Chester Mystery Plays

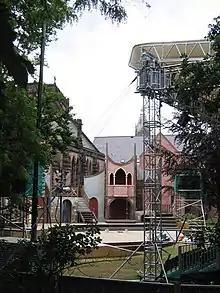
The stage for the 2008 Chester Mystery Plays: A view of Cathedral Green which has been taken over for the time being for the production of the 2008 Chester Mystery Plays. This view is from the city walls and the raked seating area is on the right.

The plays were revived in Chester in 1951 as part of the Festival of Britain and are presented there every five years.